Dry Dock Complex (Detroit, Michigan)

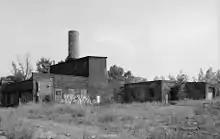
Boiler shop, 2002. This building has been demolished.

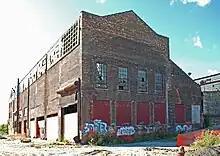
Foundry building from the northeast, 2009.

Also in 1892, Detroit Dry Dock built a machine shop at the corner of Atwater and Orleans, running parallel to Orleans. The shop replaced a portion of the earlier machine shop which fronted on Atwater. The building was designed and built by Berlin Iron Bridge Company, a firm from Connecticut now part of the American Bridge Company. The building featured a load-bearing steel frame and non-load-bearing brick curtain walls, at the time a novel construction technique. Also in 1892, Berlin Iron Bridge also built a boiler shop of the same construction across Dequindre from the main complex; this building has since been demolished.